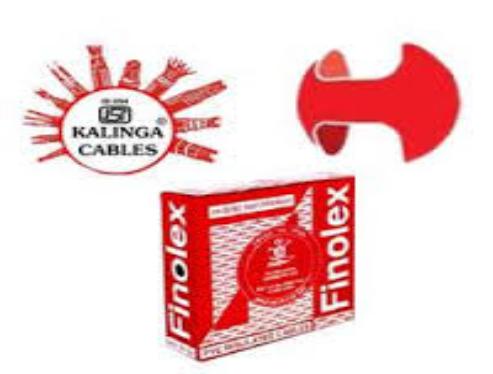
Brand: Havells
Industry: Others